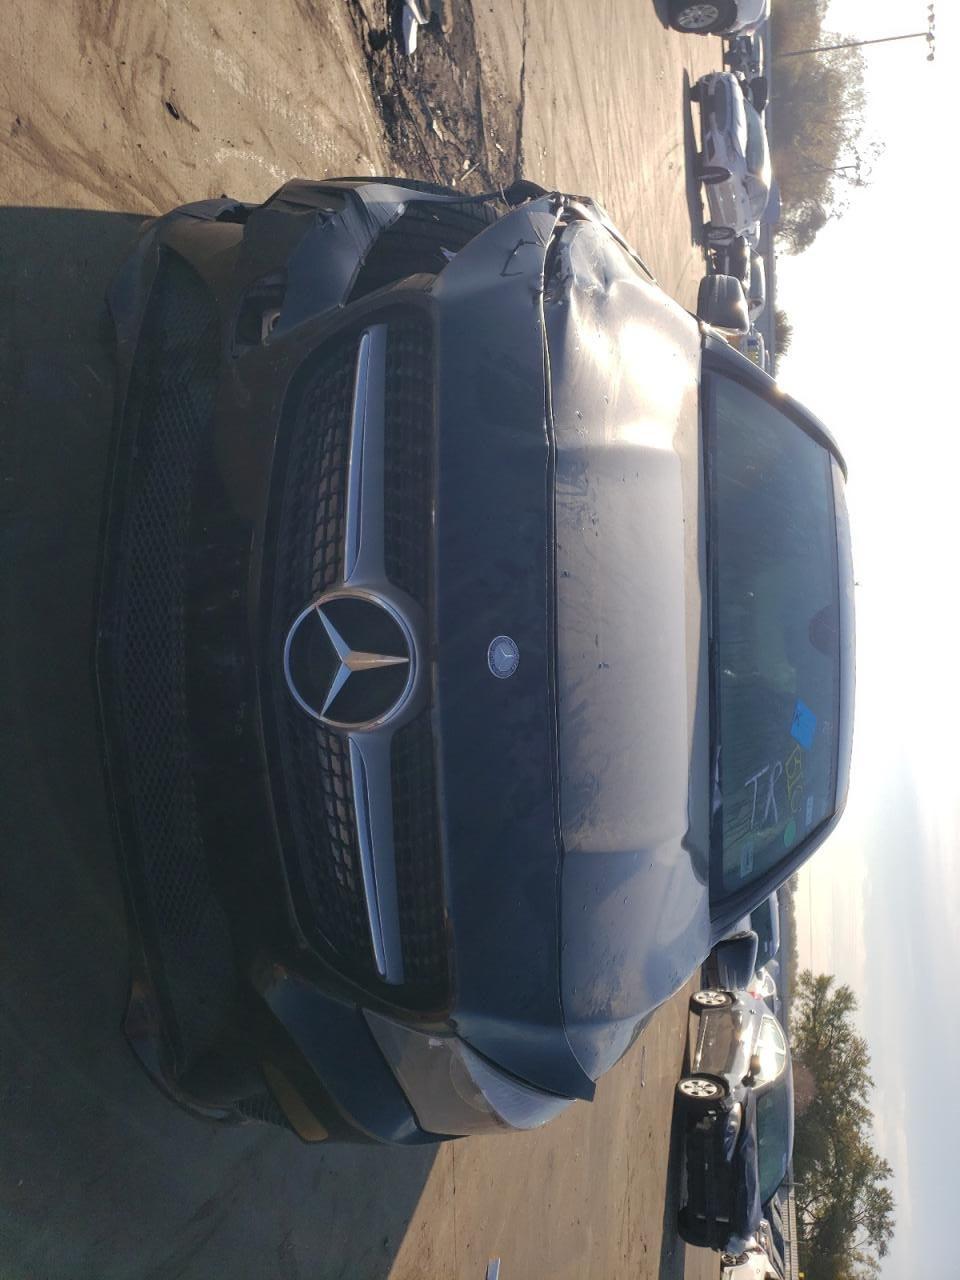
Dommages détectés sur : pare-choc avant, feu avant droit, capot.
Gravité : majeur